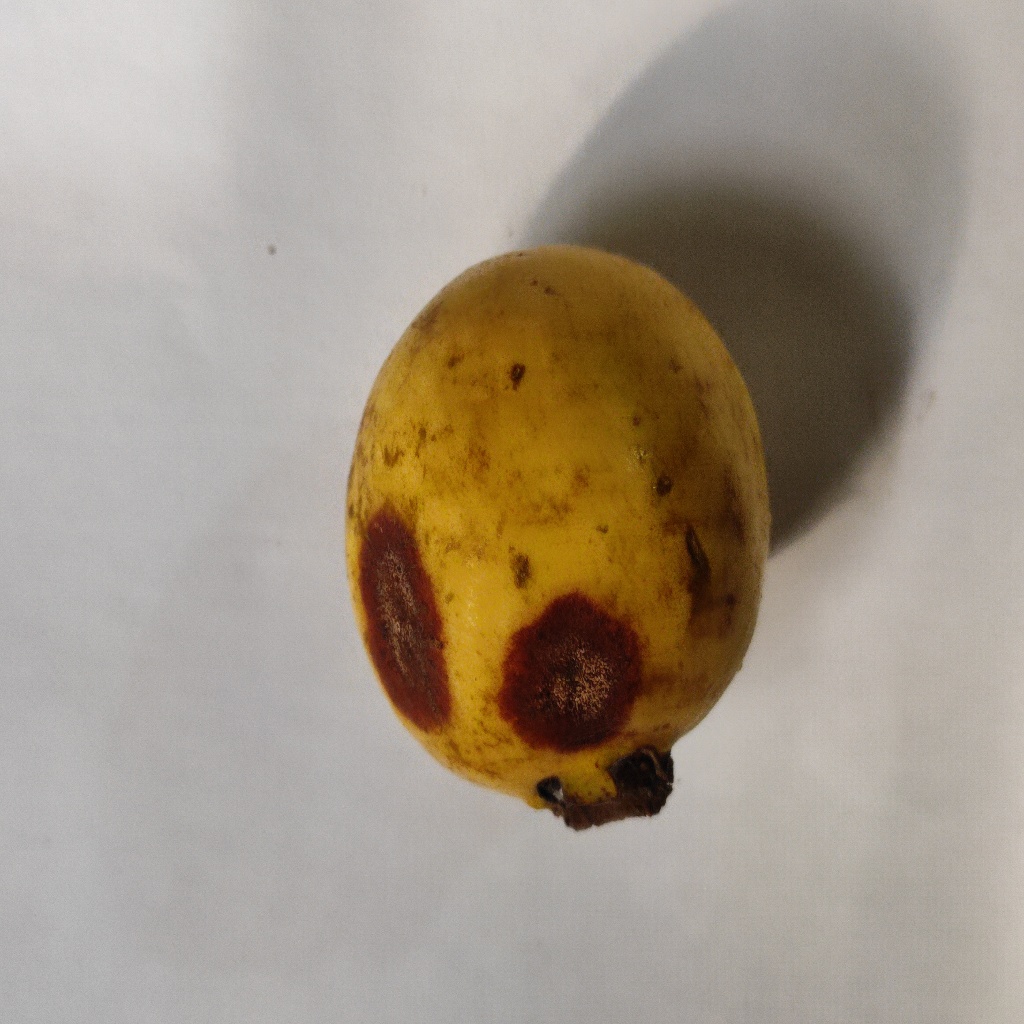
Crop: guava
Quality class: Defect